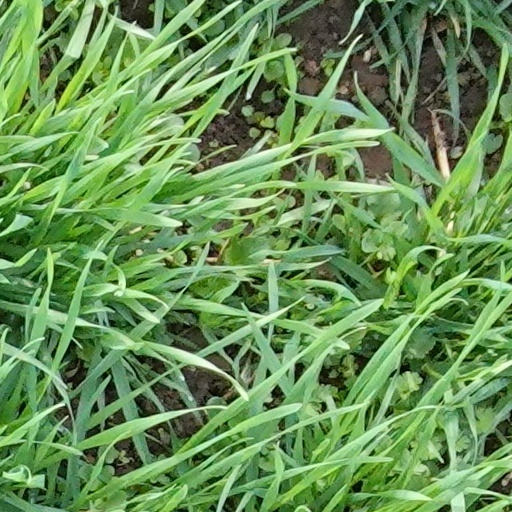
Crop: wheat